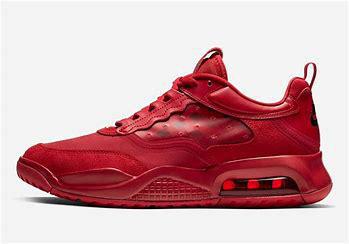
Brand: Jordan
Model: Max 200